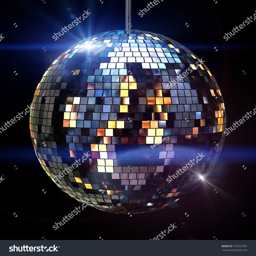
isolated disco ball on the black background